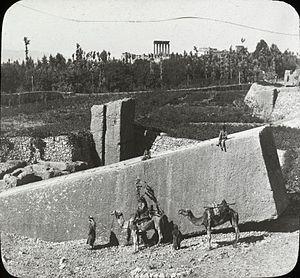
La pierre de la femme enceinte ou pierre du Sud, située sur le site romain de Baalbek au Liban est, tout comme deux blocs anciens à proximité, parmi les plus longs monolithes jamais taillés et transportés par l'homme.
La pierre naturelle, autrefois appelée pierre à bâtir, est un matériau de construction constitué de la roche d'où elle est extraite. Elle se distingue des produits manufacturés tels les blocs de béton ou les briques d'argile, qui sont appelés pierre artificielle.
Le bardage désigne le transport et la manutention des blocs de pierre dans les métiers de la pierre : carrier et tailleur de pierre. L'ouvrier spécialisé s'appelle le bardeur.